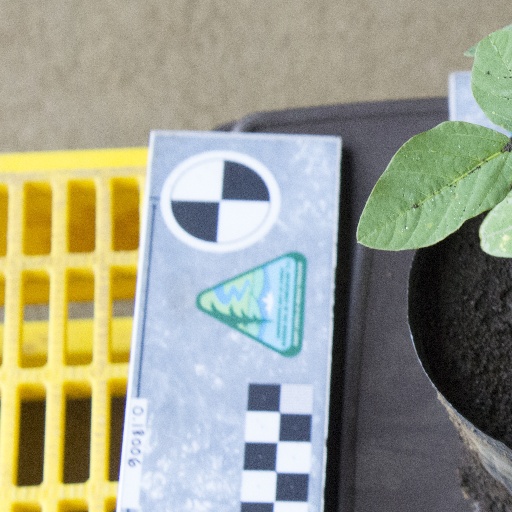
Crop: soybean